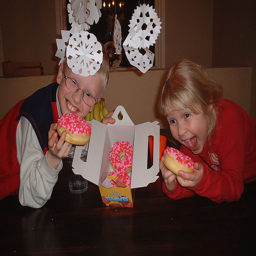
Two children with doughnuts decorated in pink and red.
Two kids are eating doughnuts with sprinkles near the box.
Two kids are holding sprinkled doughnuts at the table.
Two little kids eating pink sprinkle covered donuts.
A couple of young kids smiling and holding pastries.